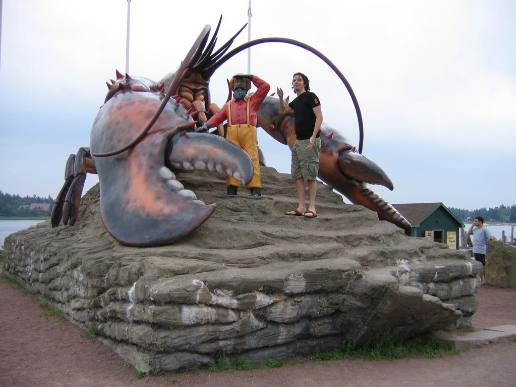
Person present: Yes